Deventer

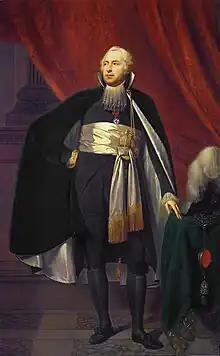
Rutger Jan Schimmelpenninck, ca.1805

In the 19th and 20th centuries, Deventer was connected to the extensive tram network of the Achterhoek. The tram line between Deventer and Borculo was operated from 1885 to 1944 by the Geldersch-Overijsselsche Stoomtram Maatschappij (GOSM) and its successors. Another tram company, the "Tramweg Maatschappij Zutphen-Emmerik", operated the tram line between Deventer and Zutphen. The tram station of Deventer stood on the Pothoofd. It was not combined with Deventer train station because the trams were too heavy to drive over two intermediate bridges. It seemed unprofitable for the tram company to reinforce two bridges, so they used the Pothoofd as a terminal station. After the Second World War, the tram lines were dismantled.